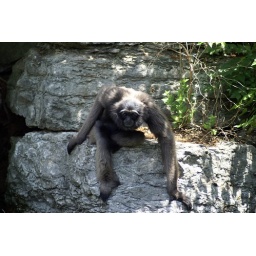
cincinnati zoo monkey by the water